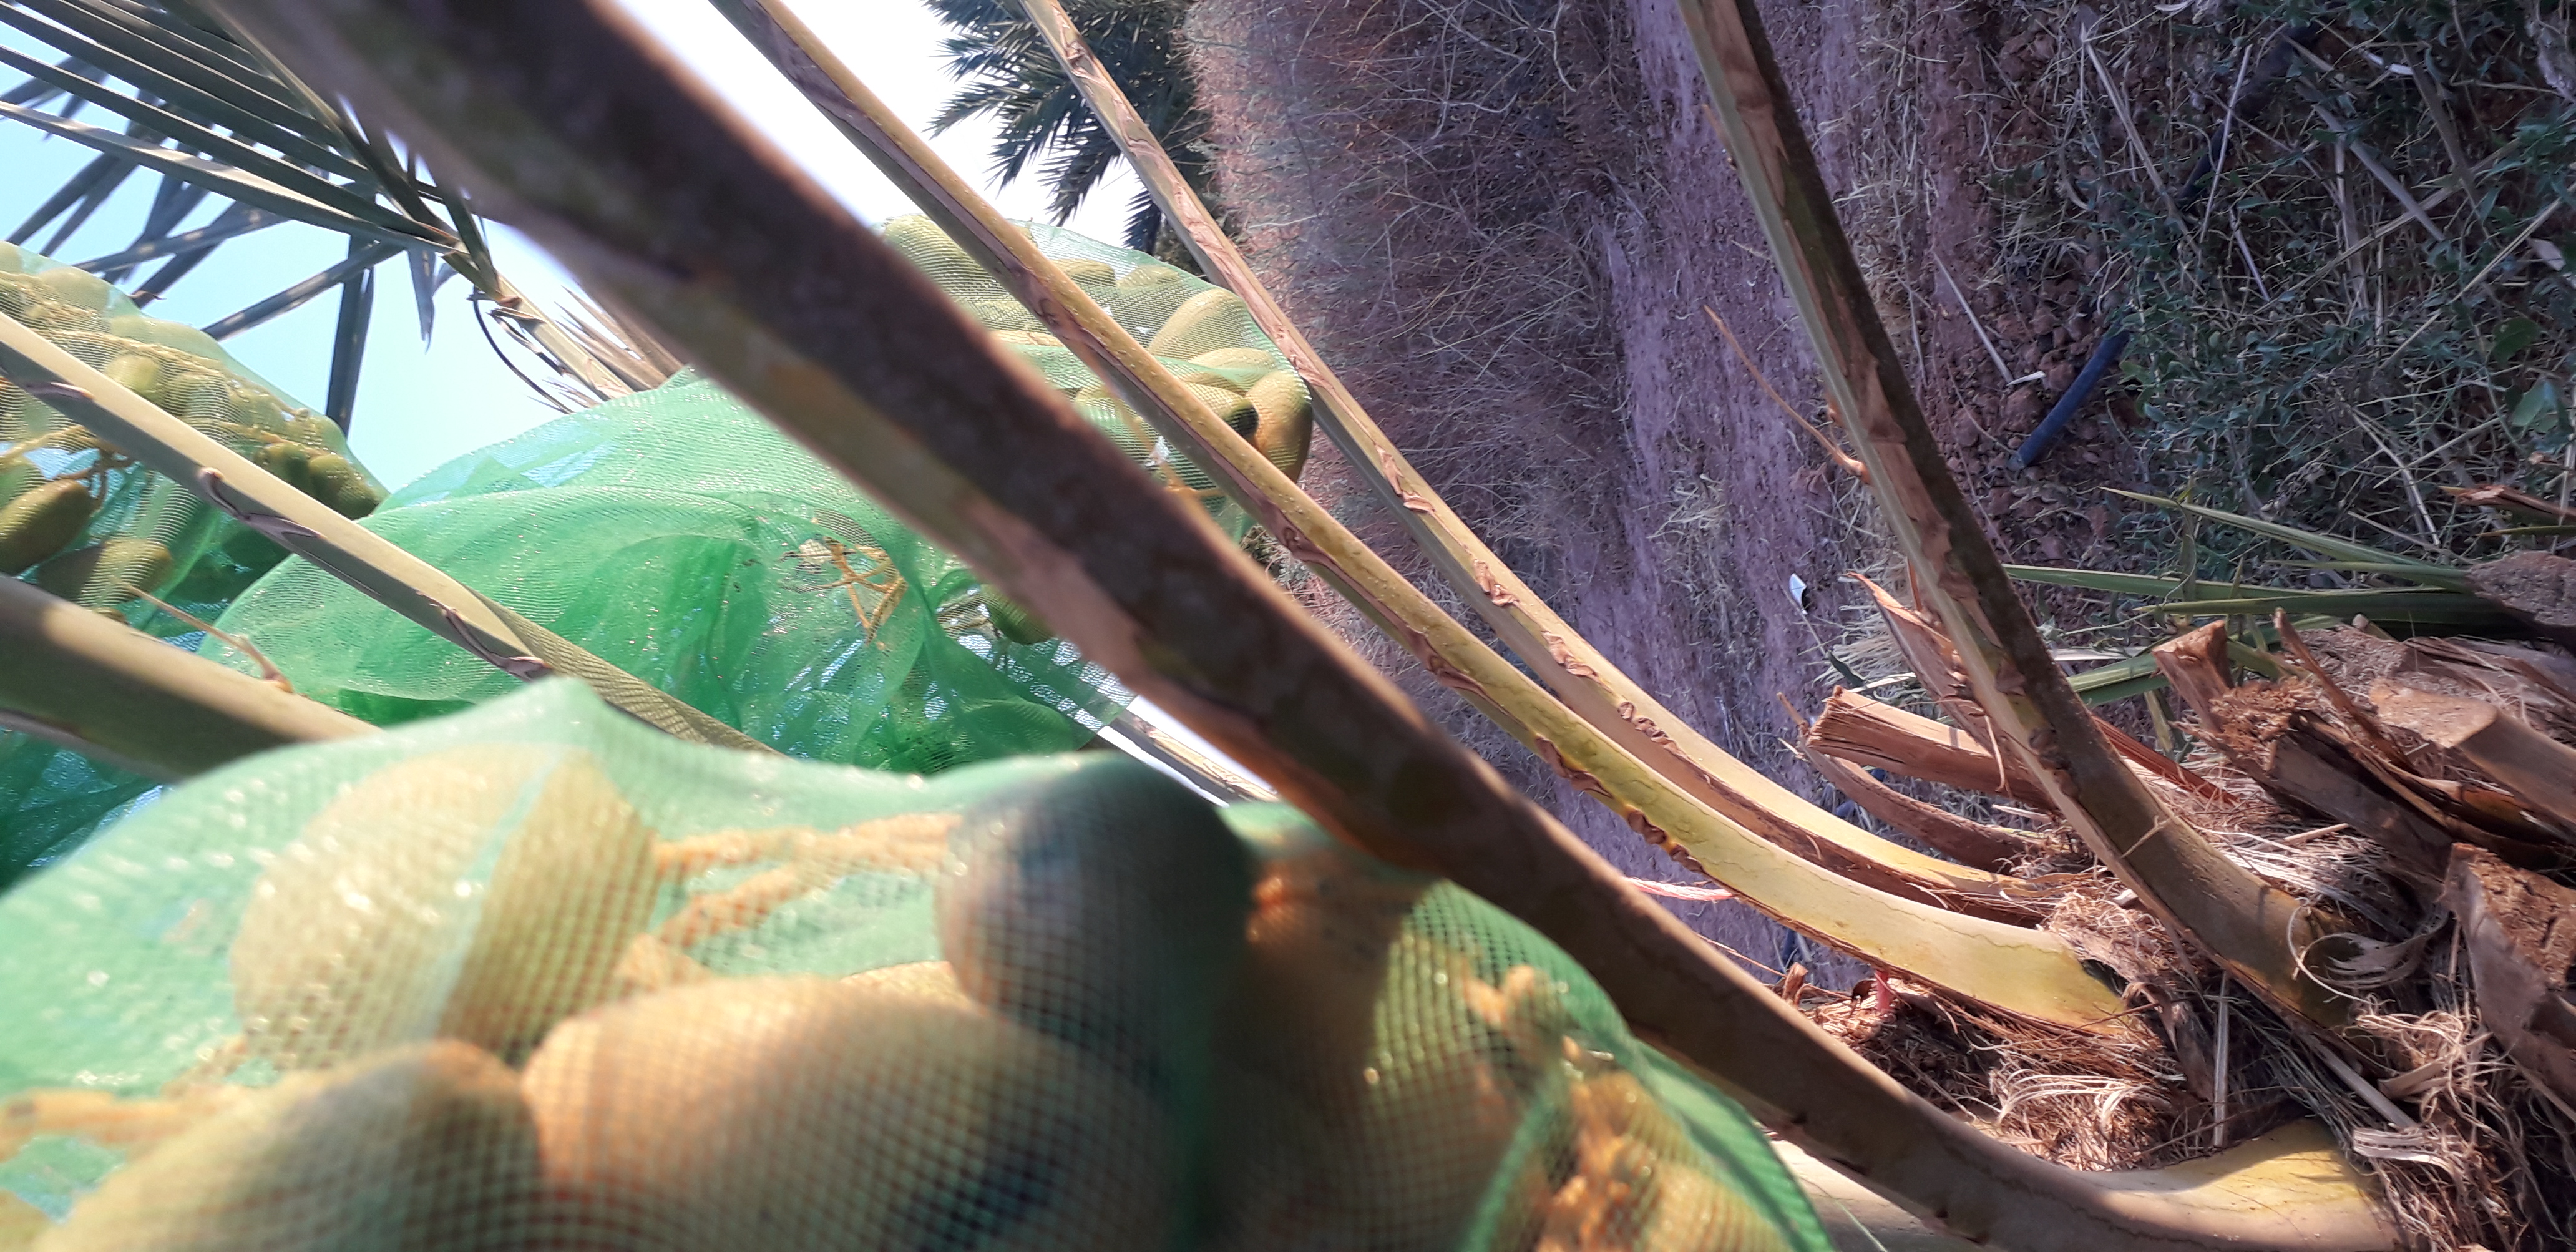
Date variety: Boumajhoul